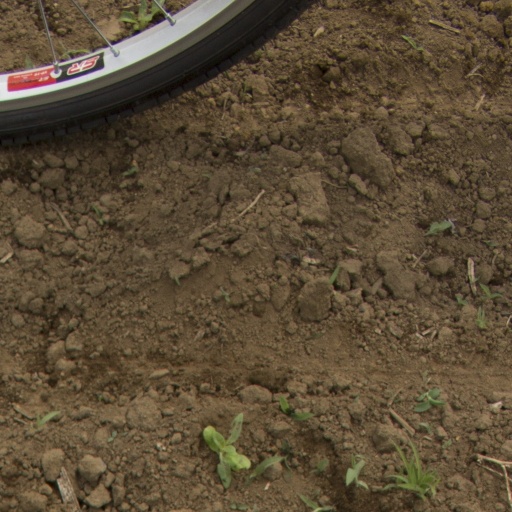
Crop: Jerusalem artichoke